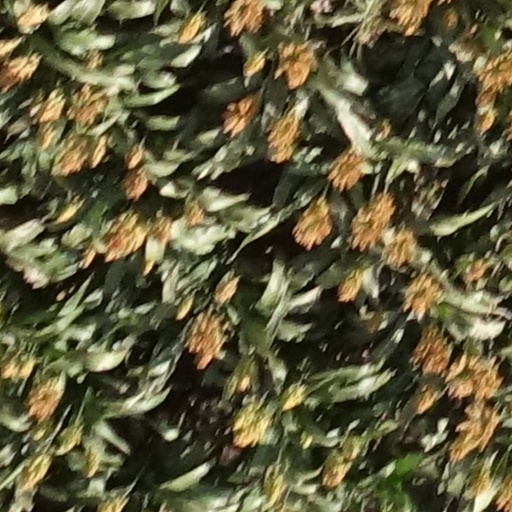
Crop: sorghum